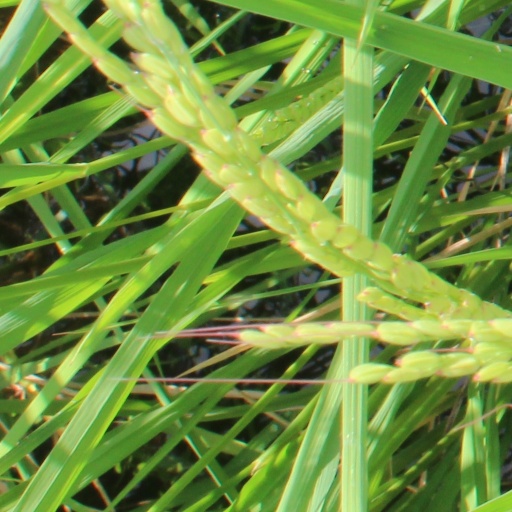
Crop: rice